West Virginia Mountaineers football

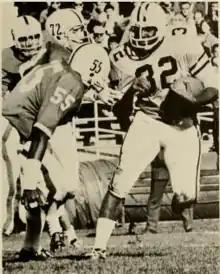
In 1966, Garrett Ford, Sr. became the first Mountaineer to rush for 1,000 yards.

After Lewis's departure, the program hit an all-time low in 1960 under first-year head coach Gene Corum, posting its worst season to date: 0–8–2. The Mountaineers were simply outclassed by their opponents, being outscored 40–259 on the season. The Mountaineers rebounded, however, and by 1962 were back to their winning ways, posting an 8–2 record and 4–0 conference record. Despite their undefeated conference record, once again the SoCon crown eluded the Mountaineers in favor of the VMI Keydets and their 6–0 record in conference play. West Virginia did not have to wait long for its next SoCon title, however, as the program won the title in the 1964 and 1965 seasons consecutively. The Mountaineers finished 7–4 in 1964 and participated in the Liberty Bowl against Utah, West Virginia's first bowl game in 11 years as well as the first major college football bowl game ever played indoors and to be broadcast nationwide in the United States. Corum's tenure ended thereafter, posting a 29–30–2 record over his six seasons as head coach. Corum's legacy went well beyond wins and losses, however, as he integrated WVU football in 1963 with the program's first African-American recruits in Roger Alford and Dick Leftridge.